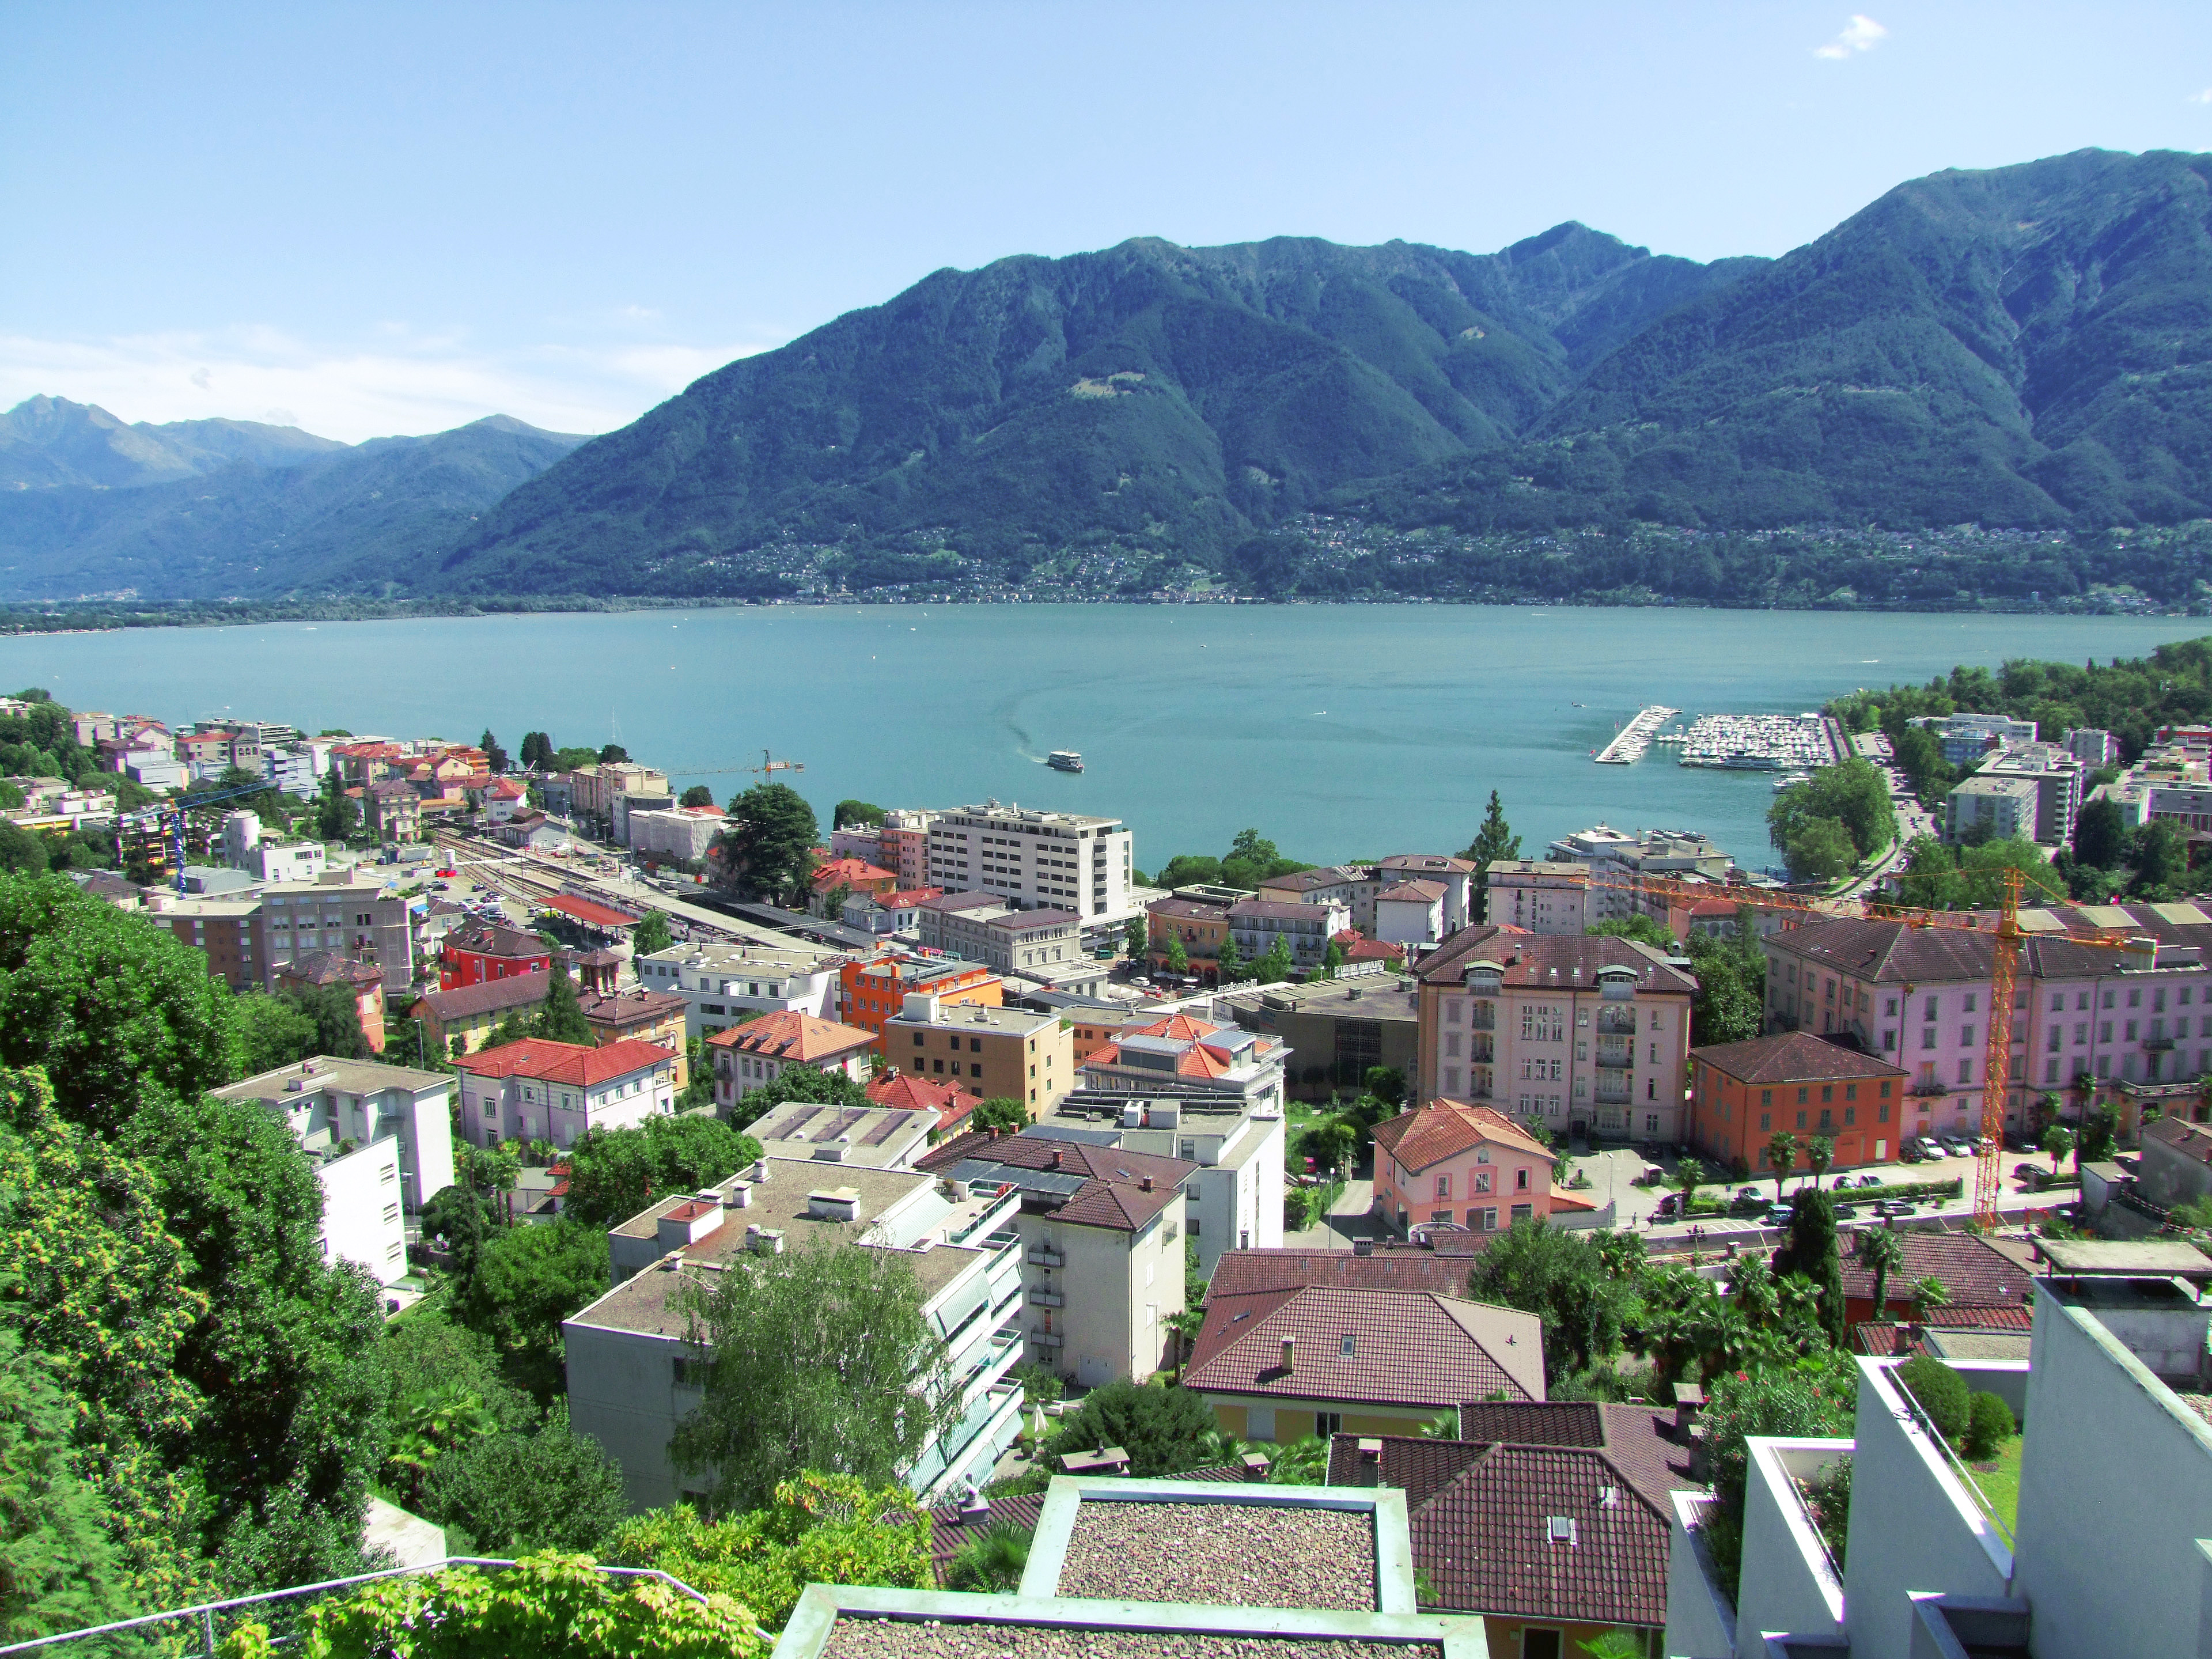
locarno, pleasure boat, lake, on water, tourists, excursion, relaxation, tour, spectacle, city, houses, mountains, alps, switzerland, town, human settlement, tourism, sky, mountain, mountain range, water, hill, urban area, coast, hill station, village, metropolitan area, sea, roof, building, vacation, bay, tree, neighbourhood, mountain village, mount scenery, residential area, coastal and oceanic landforms, promontory, river, cityscape, house, travel, resort town